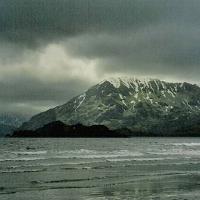
Weather: cloudy or overcast